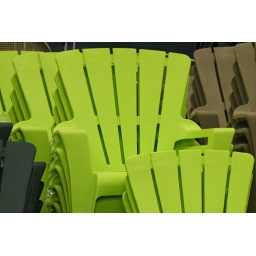
near summertime - green chairs stacked high in readiness